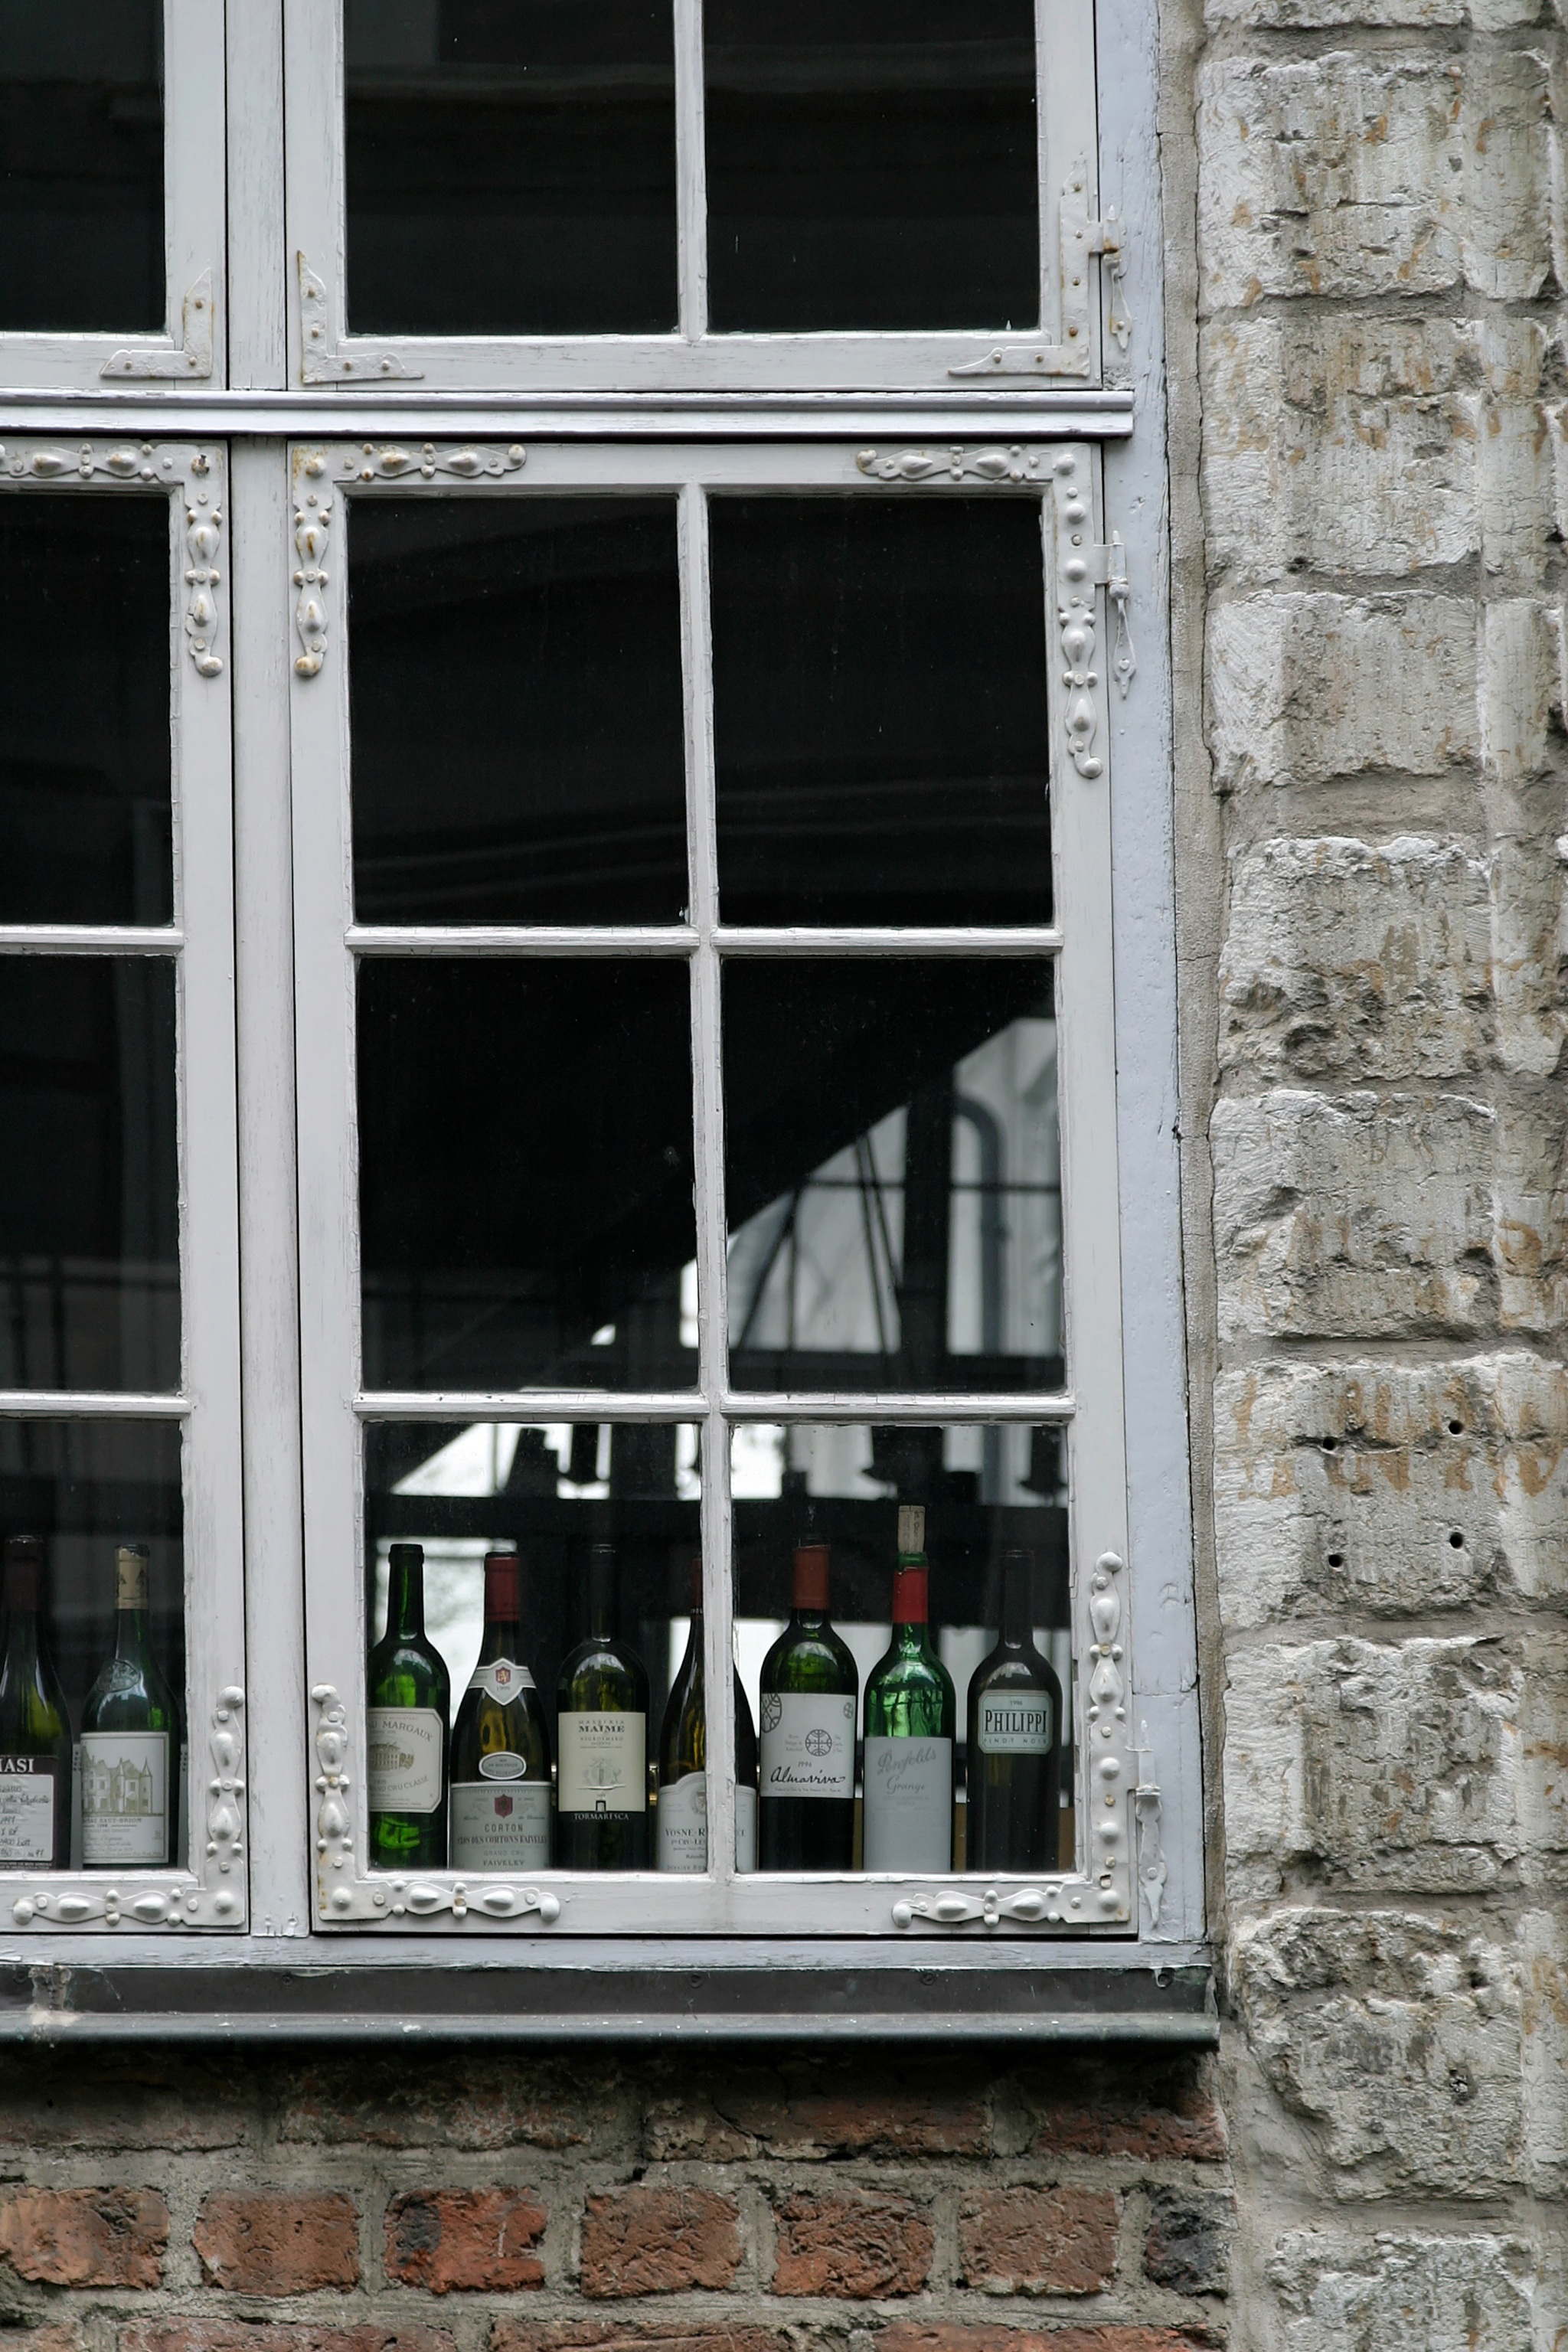
architecture, wine, street, window, building, wall, decoration, facade, door, wine bottle, wine trade, lubeck, urban area